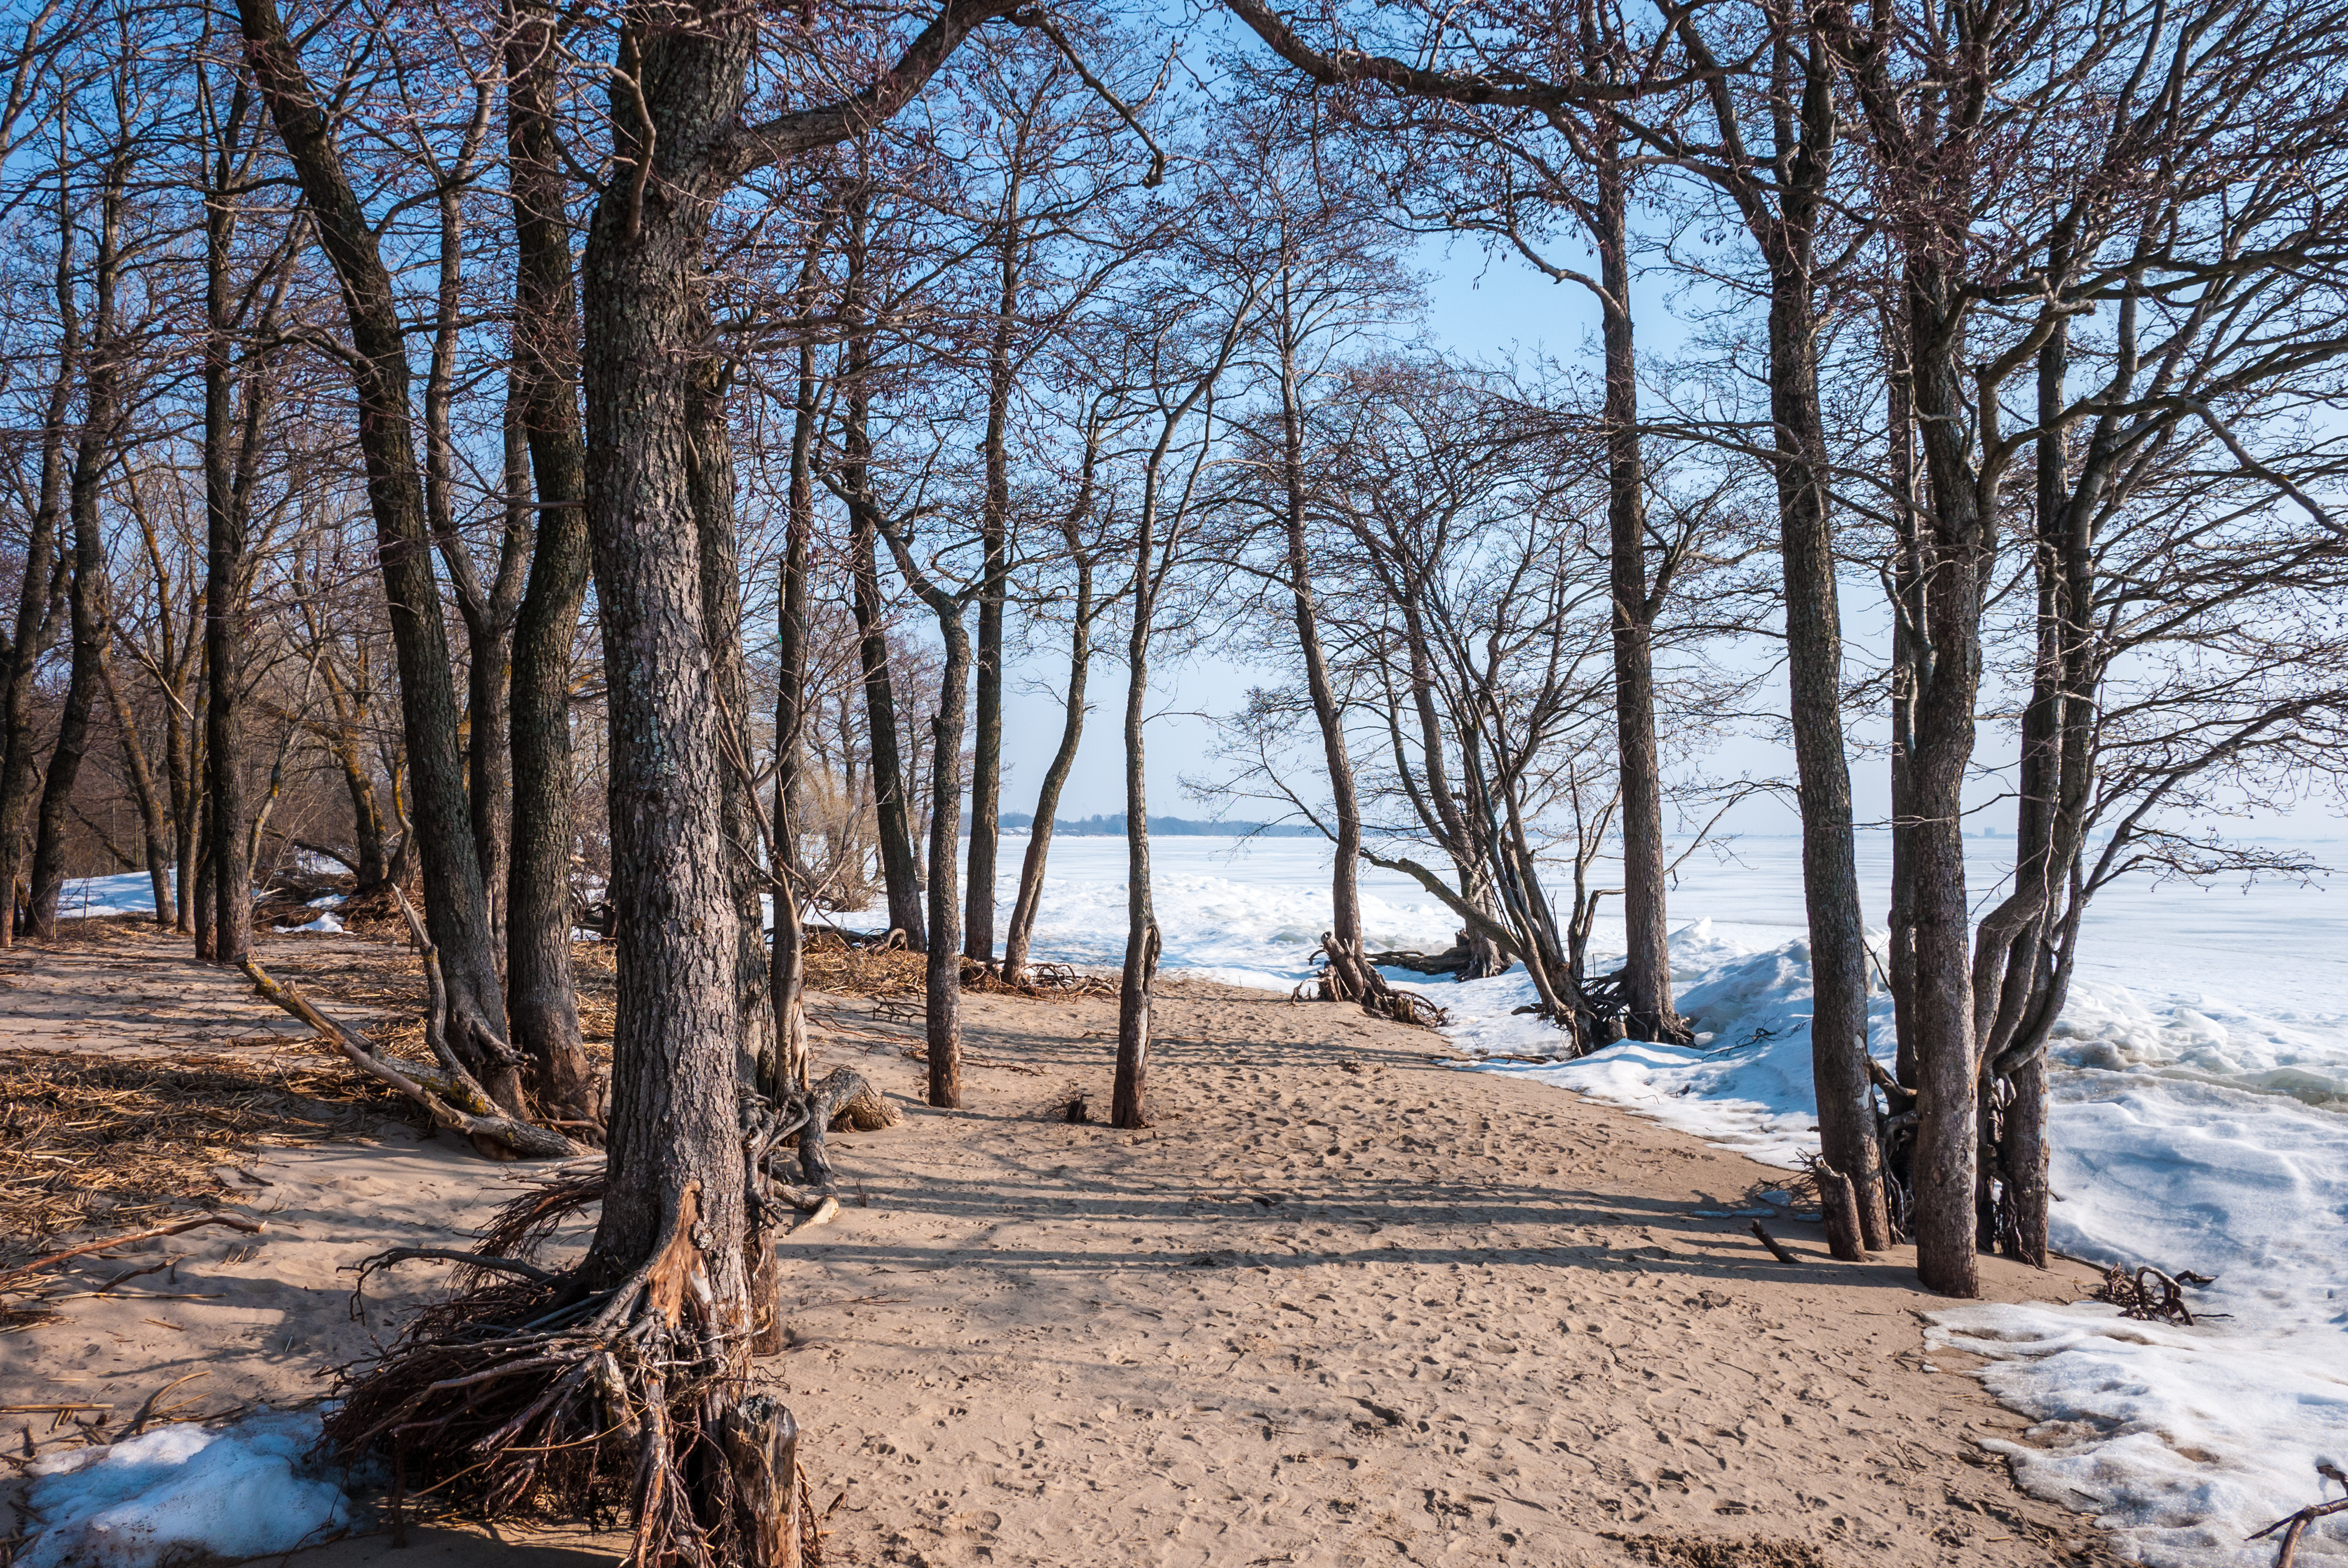
images, sky, plant, natural landscape, natural environment, wood, trunk, twig, snow, tree, body of water, cloud, watercourse, freezing, bank, deciduous, landscape, forest, formation, grove, spruce fir forest, frost, woodland, trail, road, shore, temperate broadleaf and mixed forest, geology, wildlife, winter, rock, jungle, old growth forest, nature reserve, path, Northern hardwood forest, grass, tropical and subtropical coniferous forests, stream, temperate coniferous forest, soil, valdivian temperate rain forest, riparian zone, riparian forest, coast, floodplain, plant stem, autumn, hill, ice, river, walkway, ocean, creek